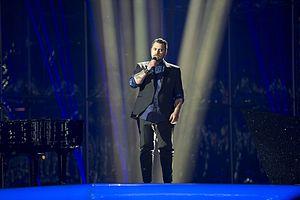
La Norvège participe au Concours Eurovision de la chanson, depuis sa cinquième édition, en 1960, et l’a remporté à trois reprises : en 1985, 1995 et 2009.
La Norvège a participé au Concours Eurovision de la chanson 2014 à Copenhague, au Danemark.